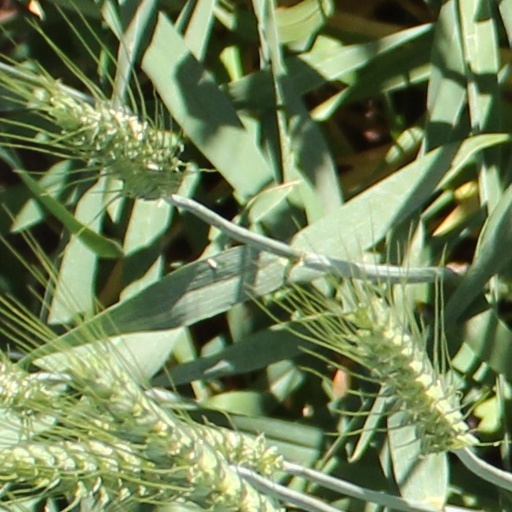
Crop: wheat